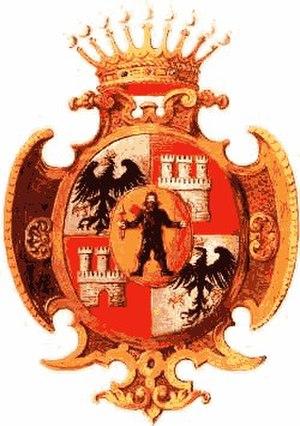
La famille von Ballestrem est la branche allemande des comtes piémontais Ballestrero di Castellengo dont les racines sont au XIVᵉ siècle à Monasterolo di Savigliano et à partir de 1536 à Savillan.